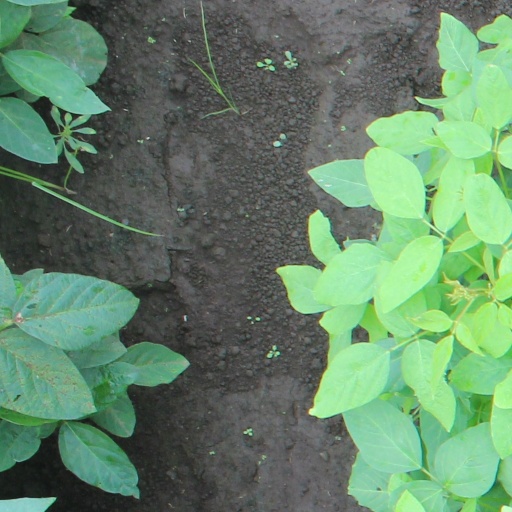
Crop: soybean